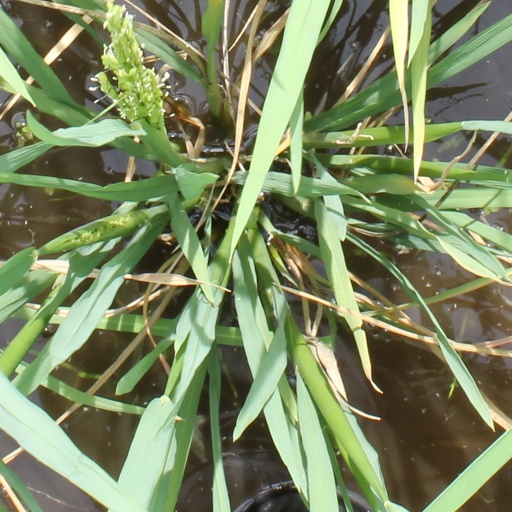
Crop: rice